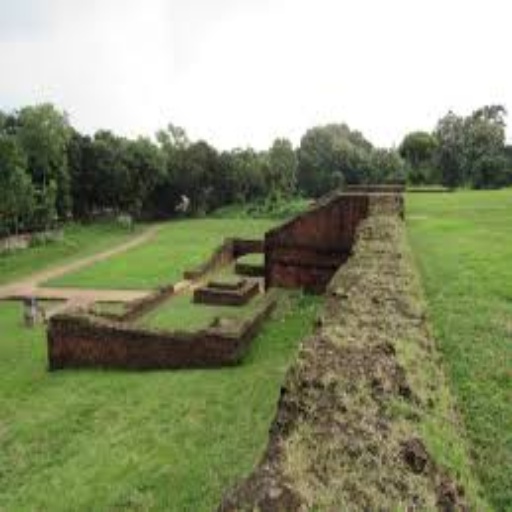
itakhola